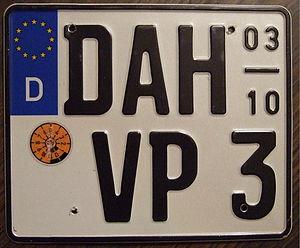
La plaque d'immatriculation allemande est un dispositif permettant l'identification des véhicules du parc automobile allemand.